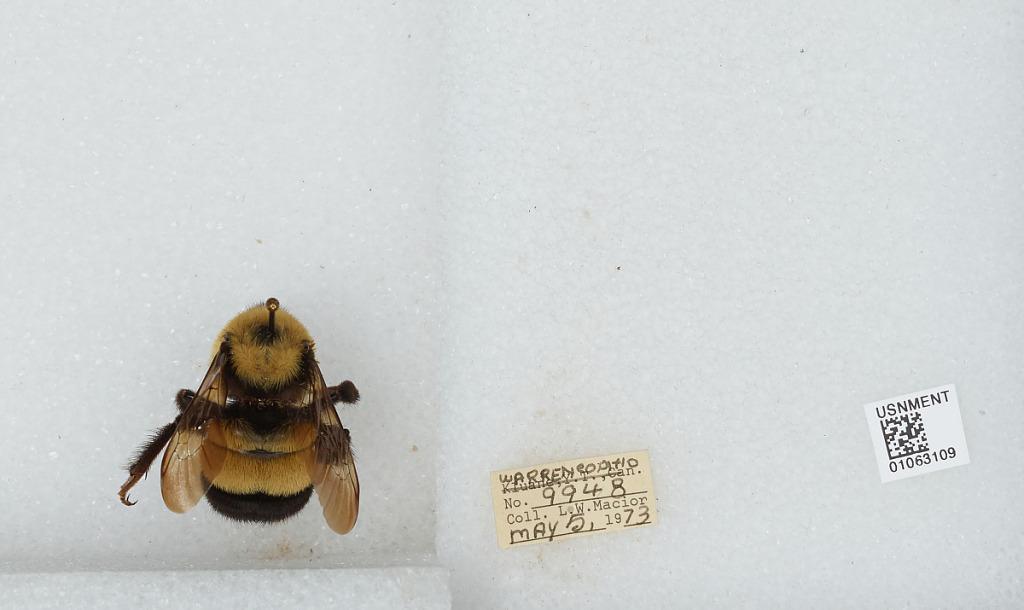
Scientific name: Bombus (Bombus) affinis Cresson
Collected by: L. Macior
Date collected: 1973-5-5
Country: United States
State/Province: Ohio
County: Warren
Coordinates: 39.4242, -84.1856